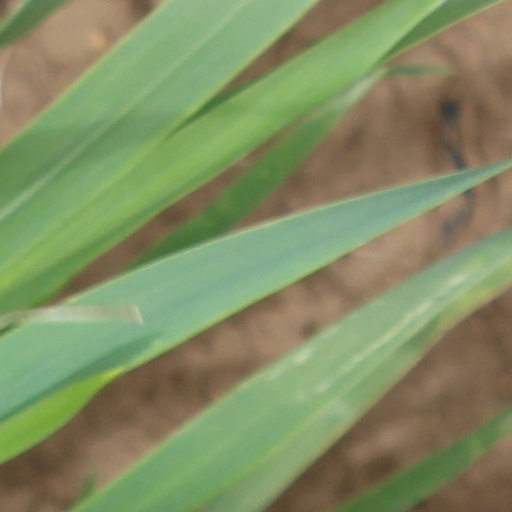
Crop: wheat